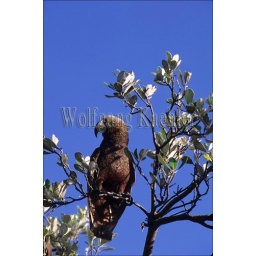
New zealand, kapiti island, bird sanctuary, kaka parrot, sitting in tree